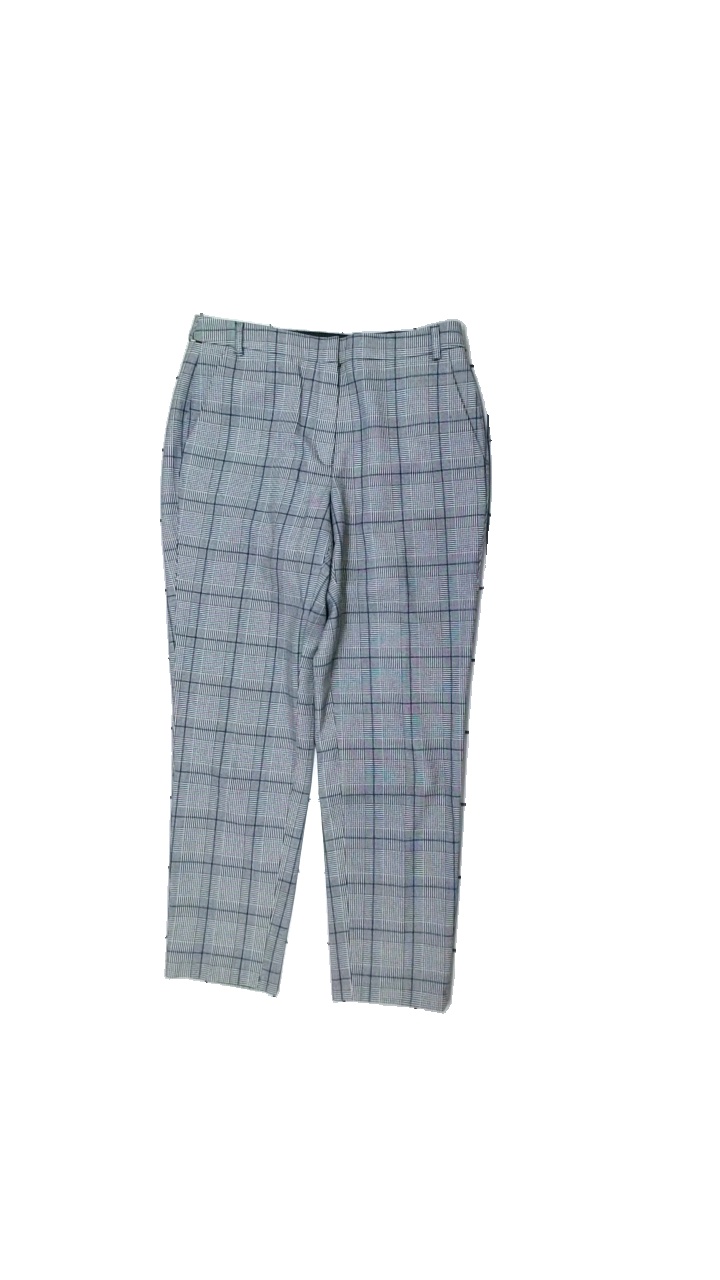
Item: Trousers (Ladies)
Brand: Sprit
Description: kostymbyxor
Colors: Grey, White, Blue, Black
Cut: Regular
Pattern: Checkered print
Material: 65% polyester 33% viskos
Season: All
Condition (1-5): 5
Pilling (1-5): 5
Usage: Reuse
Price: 50-100